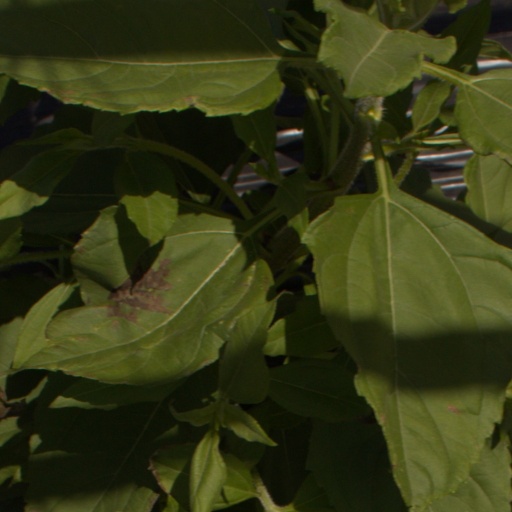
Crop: Jerusalem artichoke